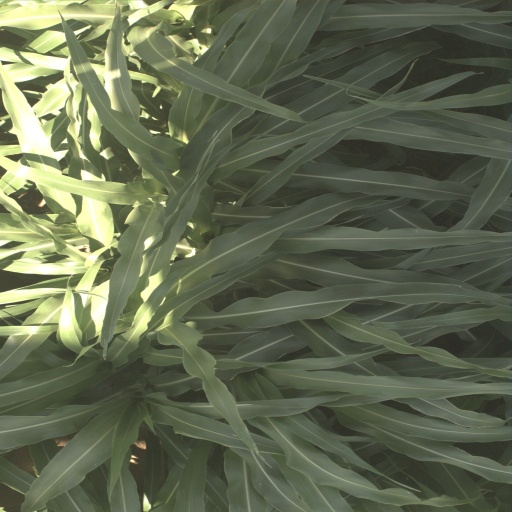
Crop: sorghum